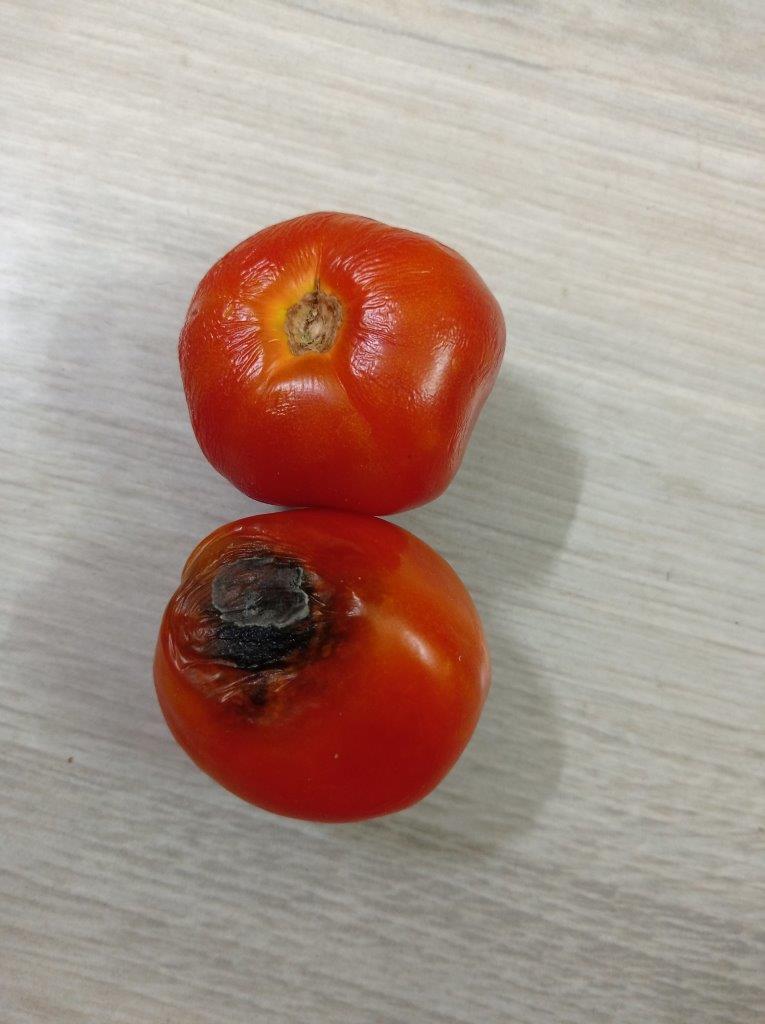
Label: Rotten